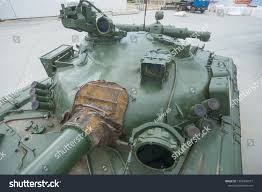
Label: Tank